633 Squadron

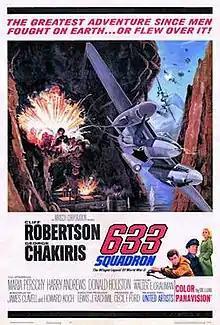
Theatrical release poster

633 Squadron is a 1964 war film directed by Walter Grauman and starring Cliff Robertson, George Chakiris, and Maria Perschy. The plot, which involves the exploits of a fictional World War II British fighter-bomber squadron, was based on the 1956 novel of the same name by former Royal Air Force officer Frederick E. Smith, which itself drew on several real RAF operations. The film was produced by Cecil F. Ford for the second film of Mirisch Productions UK subsidiary Mirisch Films for United Artists. "633 Squadron" was the first aviation film to be shot in colour and Panavision widescreen.